Rimutaka Incline

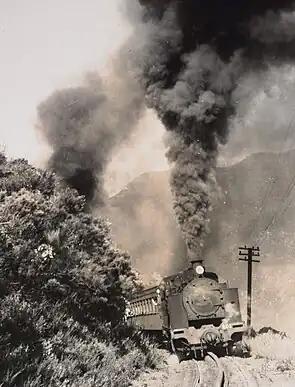
Passenger train at unknown date

The construction of a railway from Wellington to Masterton was authorised in the Railways Act passed on 13 September 1871. Julius Vogel, Colonial Treasurer, travelled to England to raise finance for a major public works programme for railway construction. Vogel returned via the United States, where he studied rail systems.